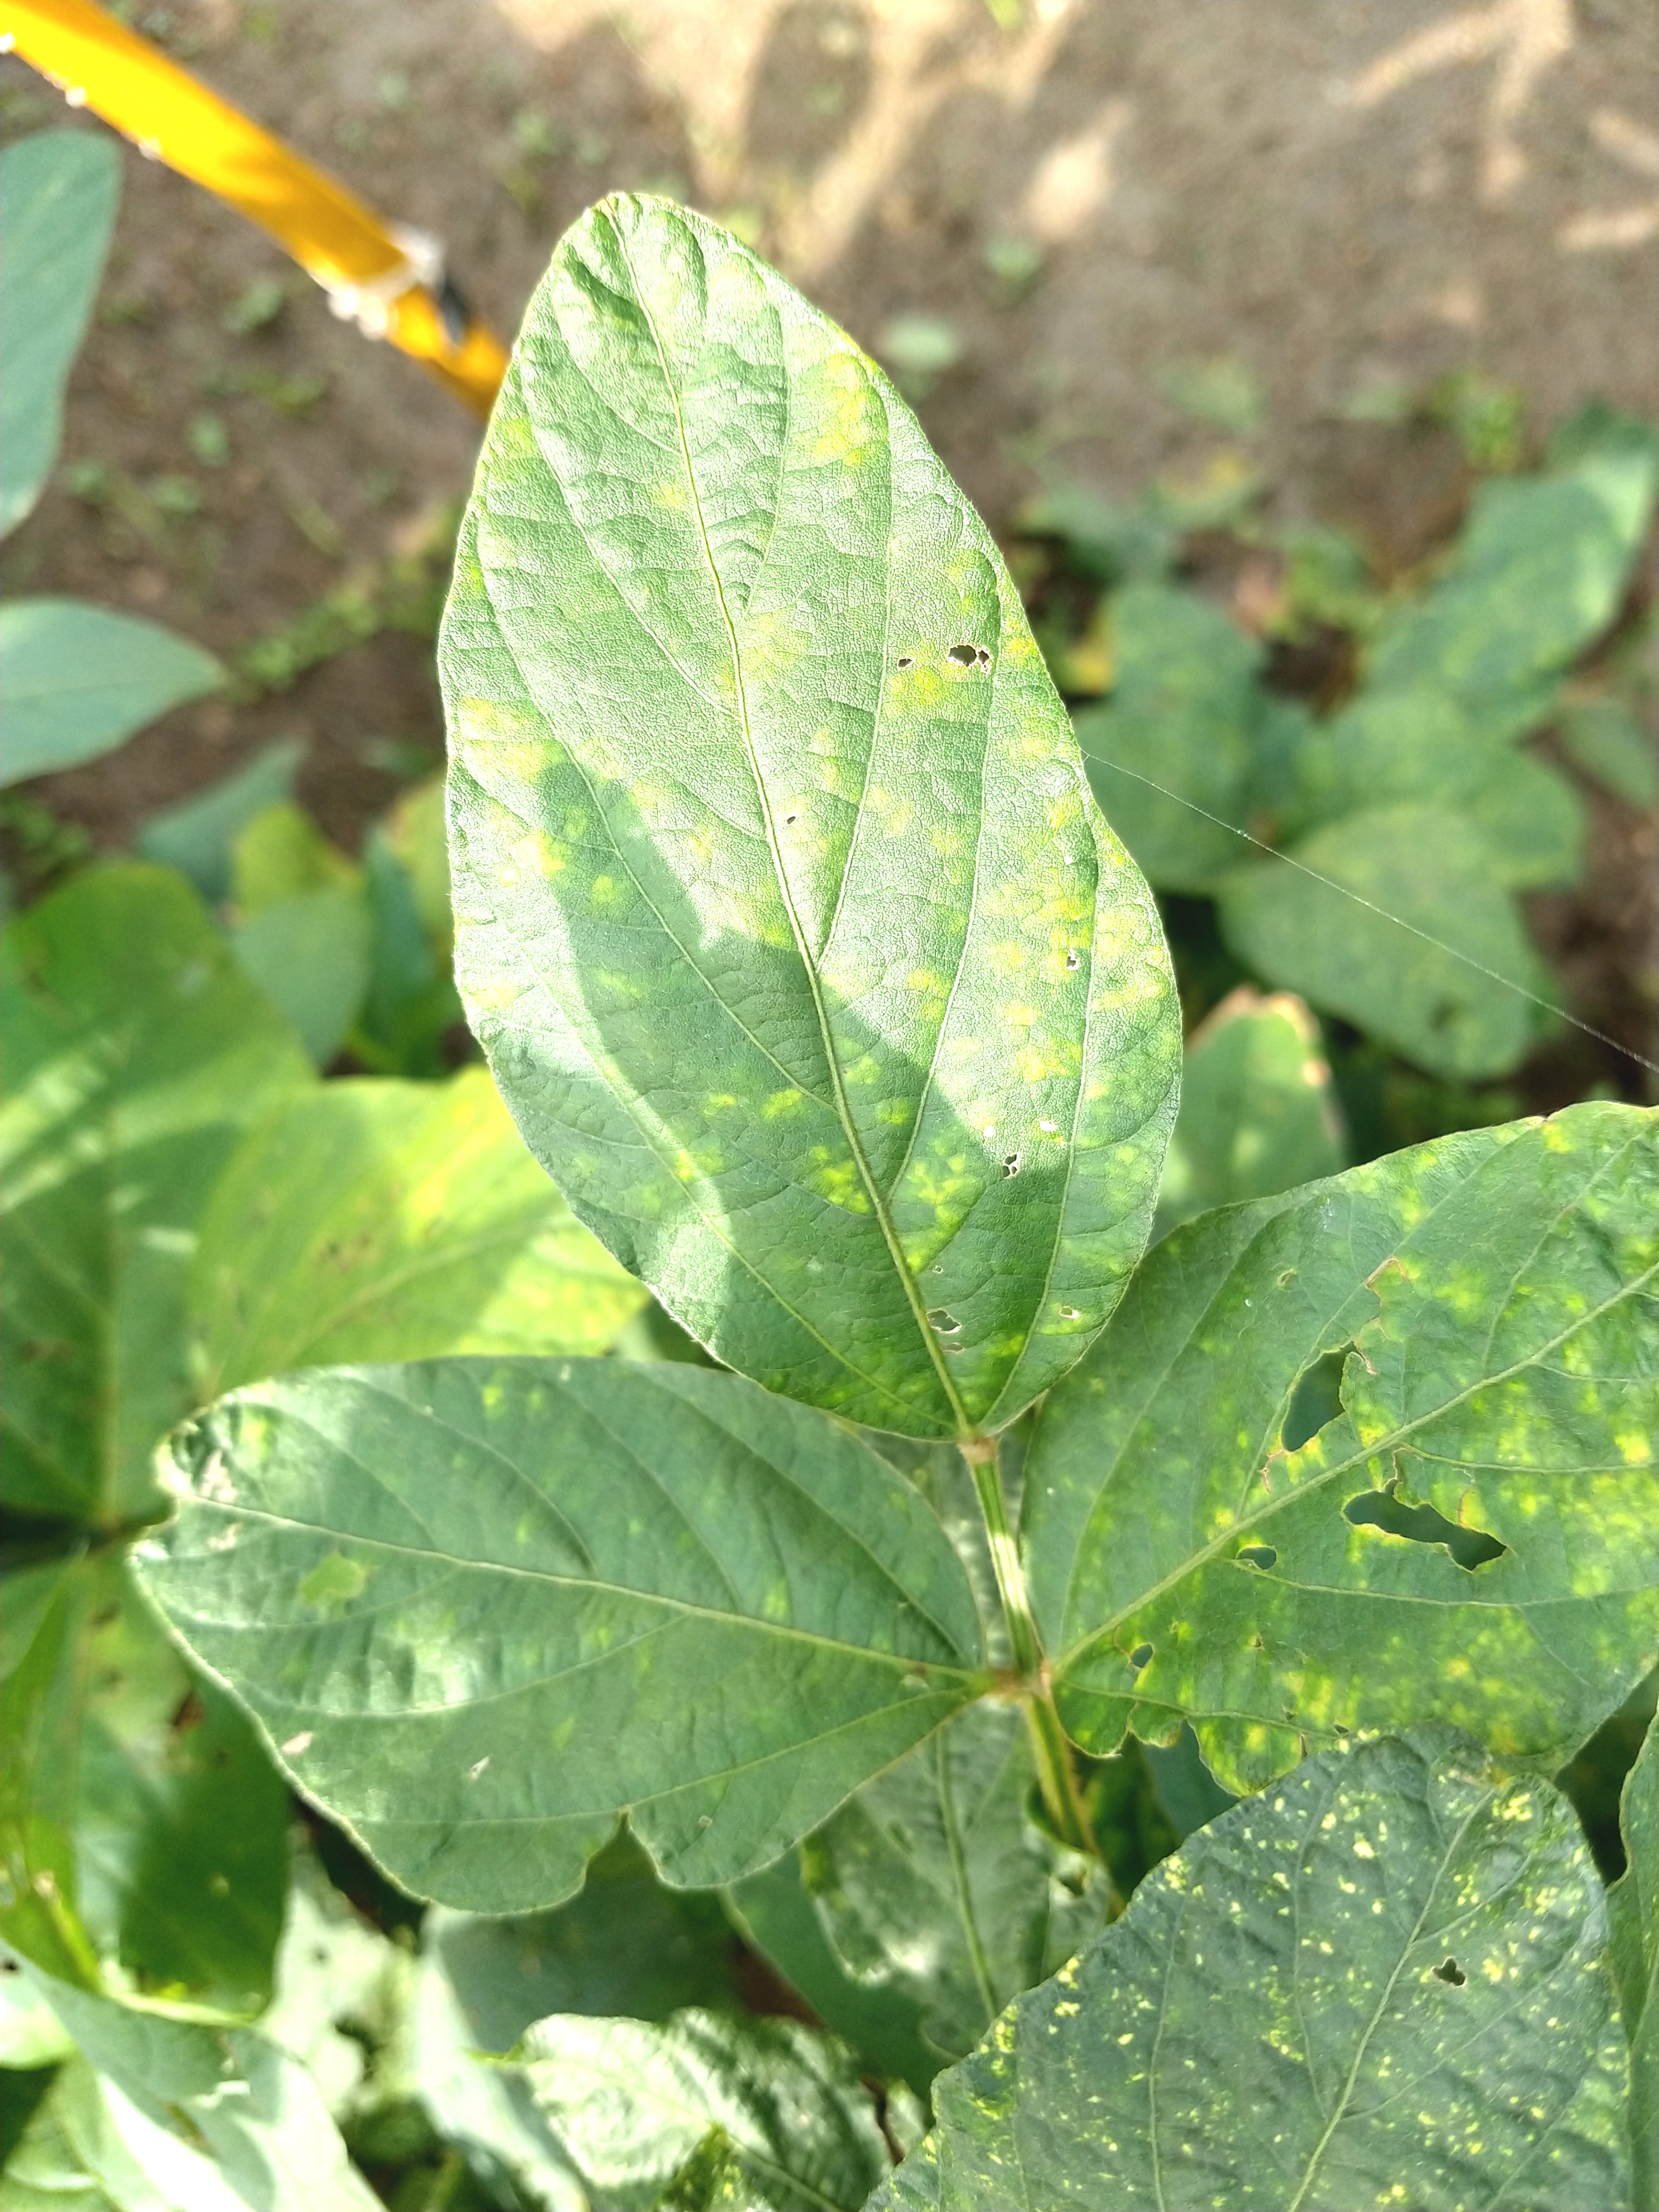
Label: Disease